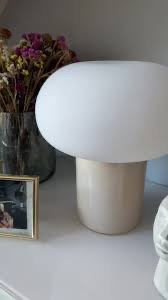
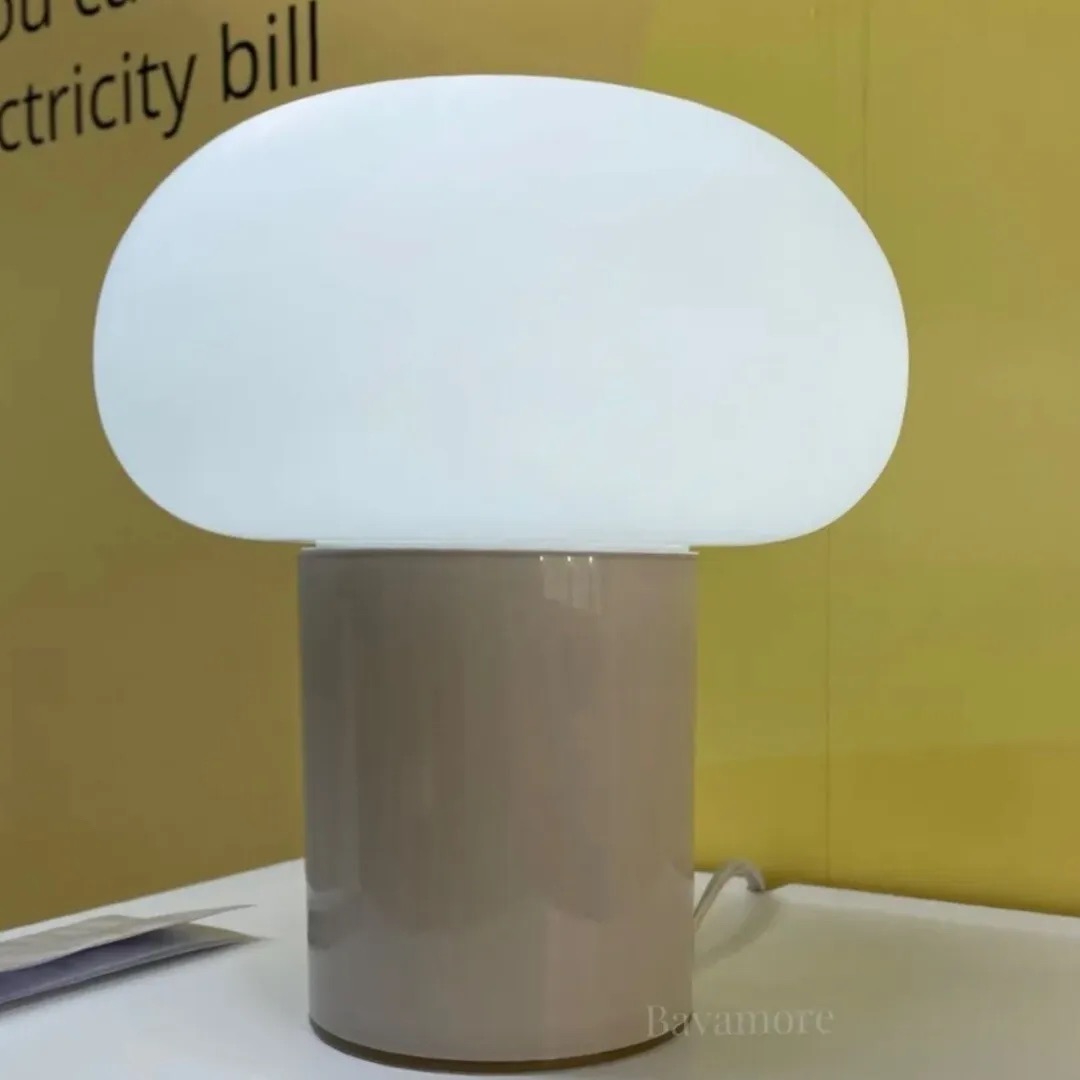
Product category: misc
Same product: yes